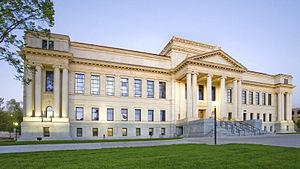
L'université d'Utah est une université publique américaine située à Salt Lake City en Utah.